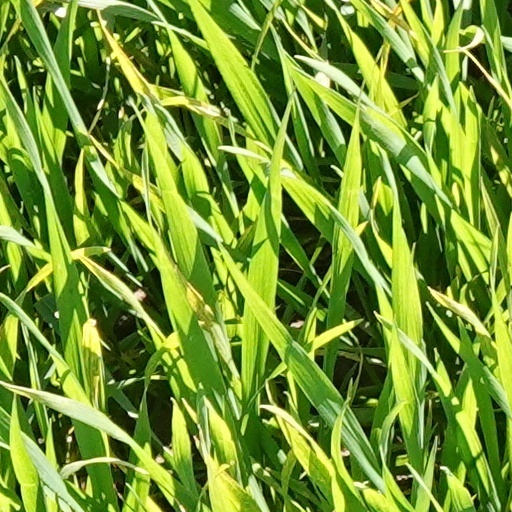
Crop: wheat